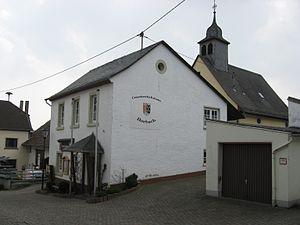
Horbach est une municipalité allemande située dans le land de Rhénanie-Palatinat et l'Arrondissement de Bad Kreuznach.